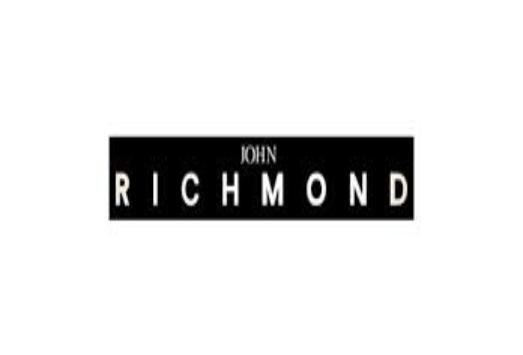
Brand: John Richmond
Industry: Clothes